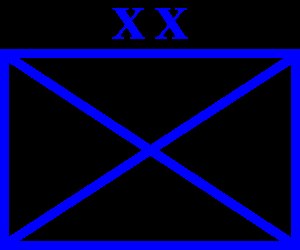
Division (militær)
På et stabskort markeres en division, foruden de to X'er, med dens nummer eller navn
En division er en militær enhed med normalt 6.000-20.000 soldater. Divisionen indeholder kun landmilitære enheder – et antal brigader eller regimenter samt supplerende divisionstropper – men har også evnen til at koordinere operationer med luftvåben og flåde. Chefen for en division er normalt generalmajor. Divisionen angives i organisationsskemaer og skitser med to X'er.